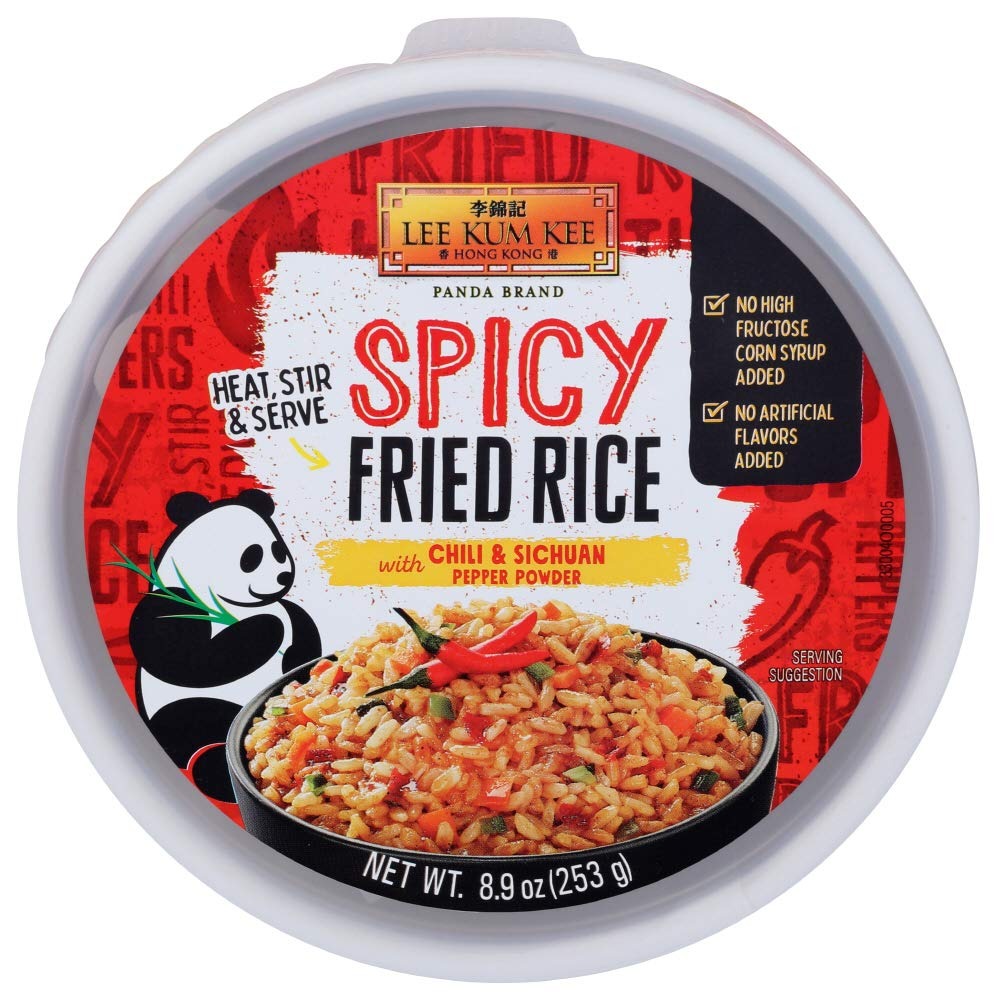
Item Name: Lee Kum Kee Panda Brand Spicy Fried Rice with Chili & Sichuan Powder, Zero High Fructose Corn Syrup or Artificial Flavors, 8.9 Ounces (Pack of 6)
Bullet Point 1: Contains 6 bowls of Lee Kum Kee Panda Brand Spicy Fried Rice with Chili & Sichuan Powder, 8.9 ounces each
Bullet Point 2: Quick and easy to make your favorite meal, cut cooking time down without sacrificing taste.
Bullet Point 3: Made with no high fructose corn syrup & no artificial flavors
Bullet Point 4: Infused with garlic, chili peppers, sesame oil and ginger for a fiery, fragrant snack that’ll whisk you away to the neon-lit streets of Shanghai.
Bullet Point 5: Making the perfect gift for cooks, or as part of your next grocery order, Lee Kum Kee products are a pantry staple.
Value: 6.0
Unit: Count

Price: 5.24